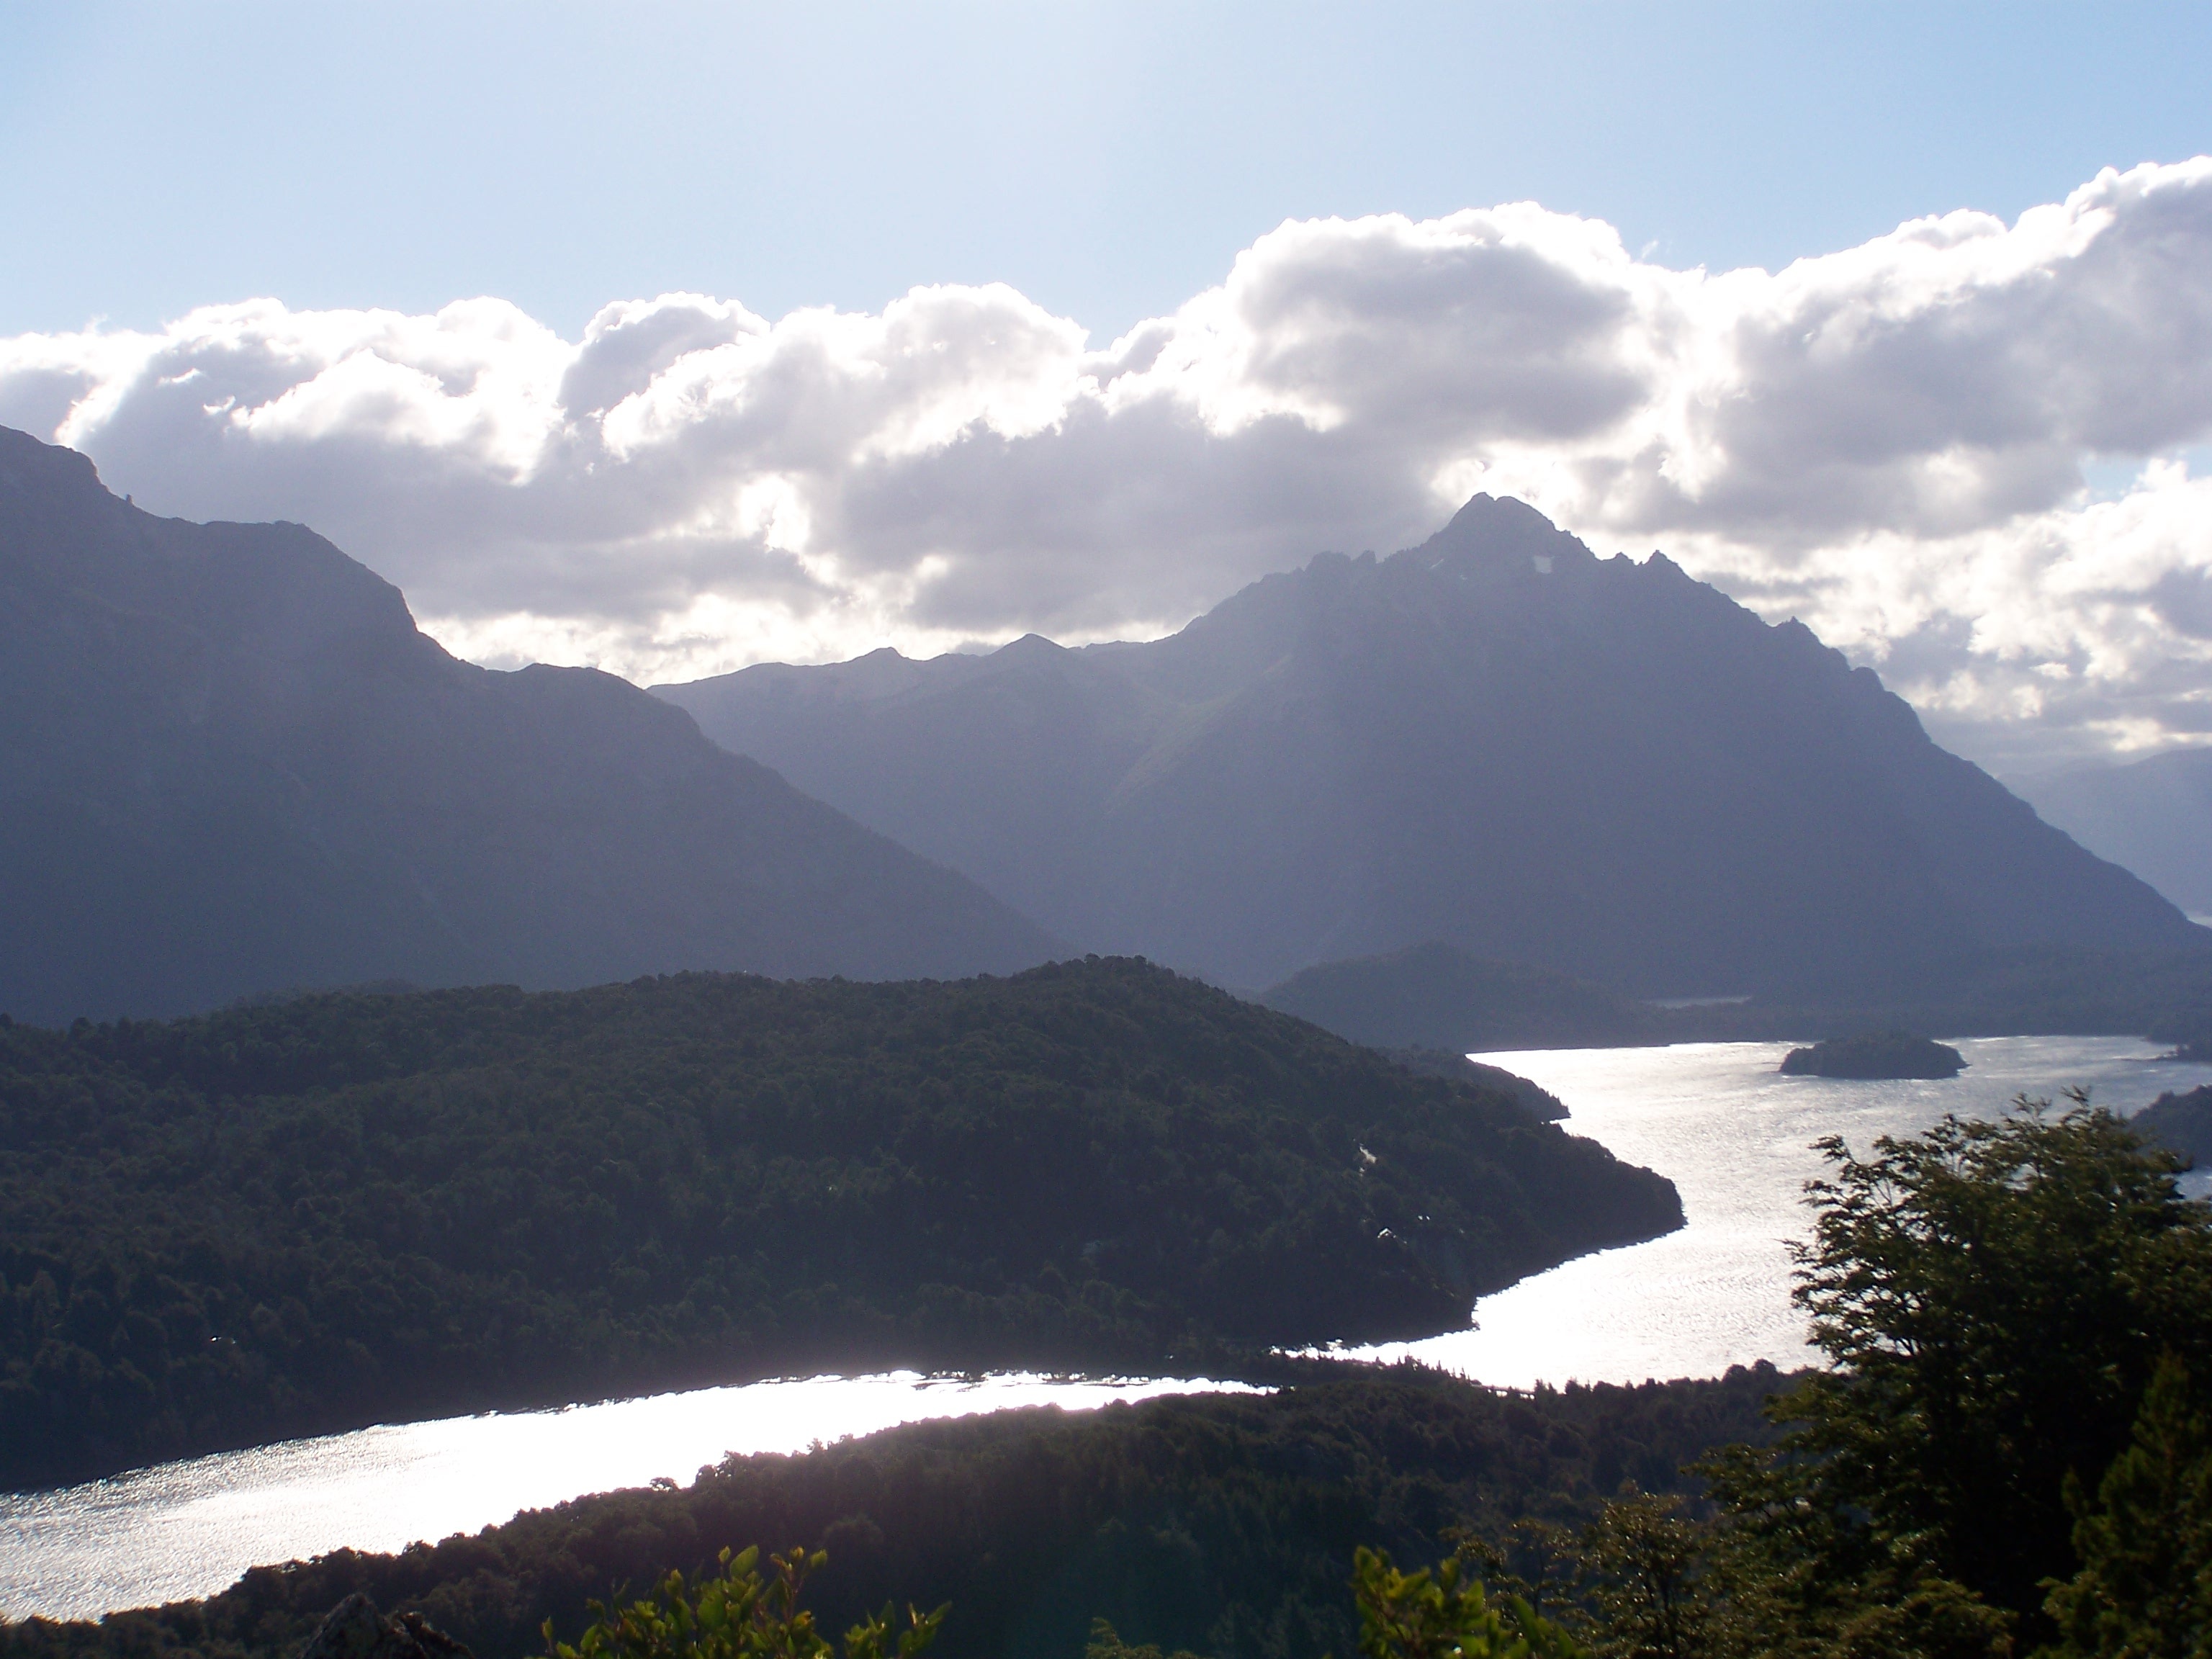
landscape, sea, nature, mountain, cloud, sky, sunset, hill, lake, river, mountain range, fjord, highland, ridge, clouds, plateau, fell, loch, landform, geographical feature, atmospheric phenomenon, mountainous landforms